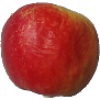
Label: red_yellow_apple